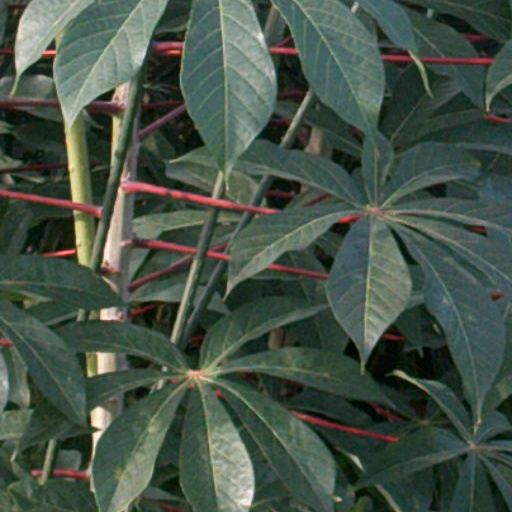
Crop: cassava